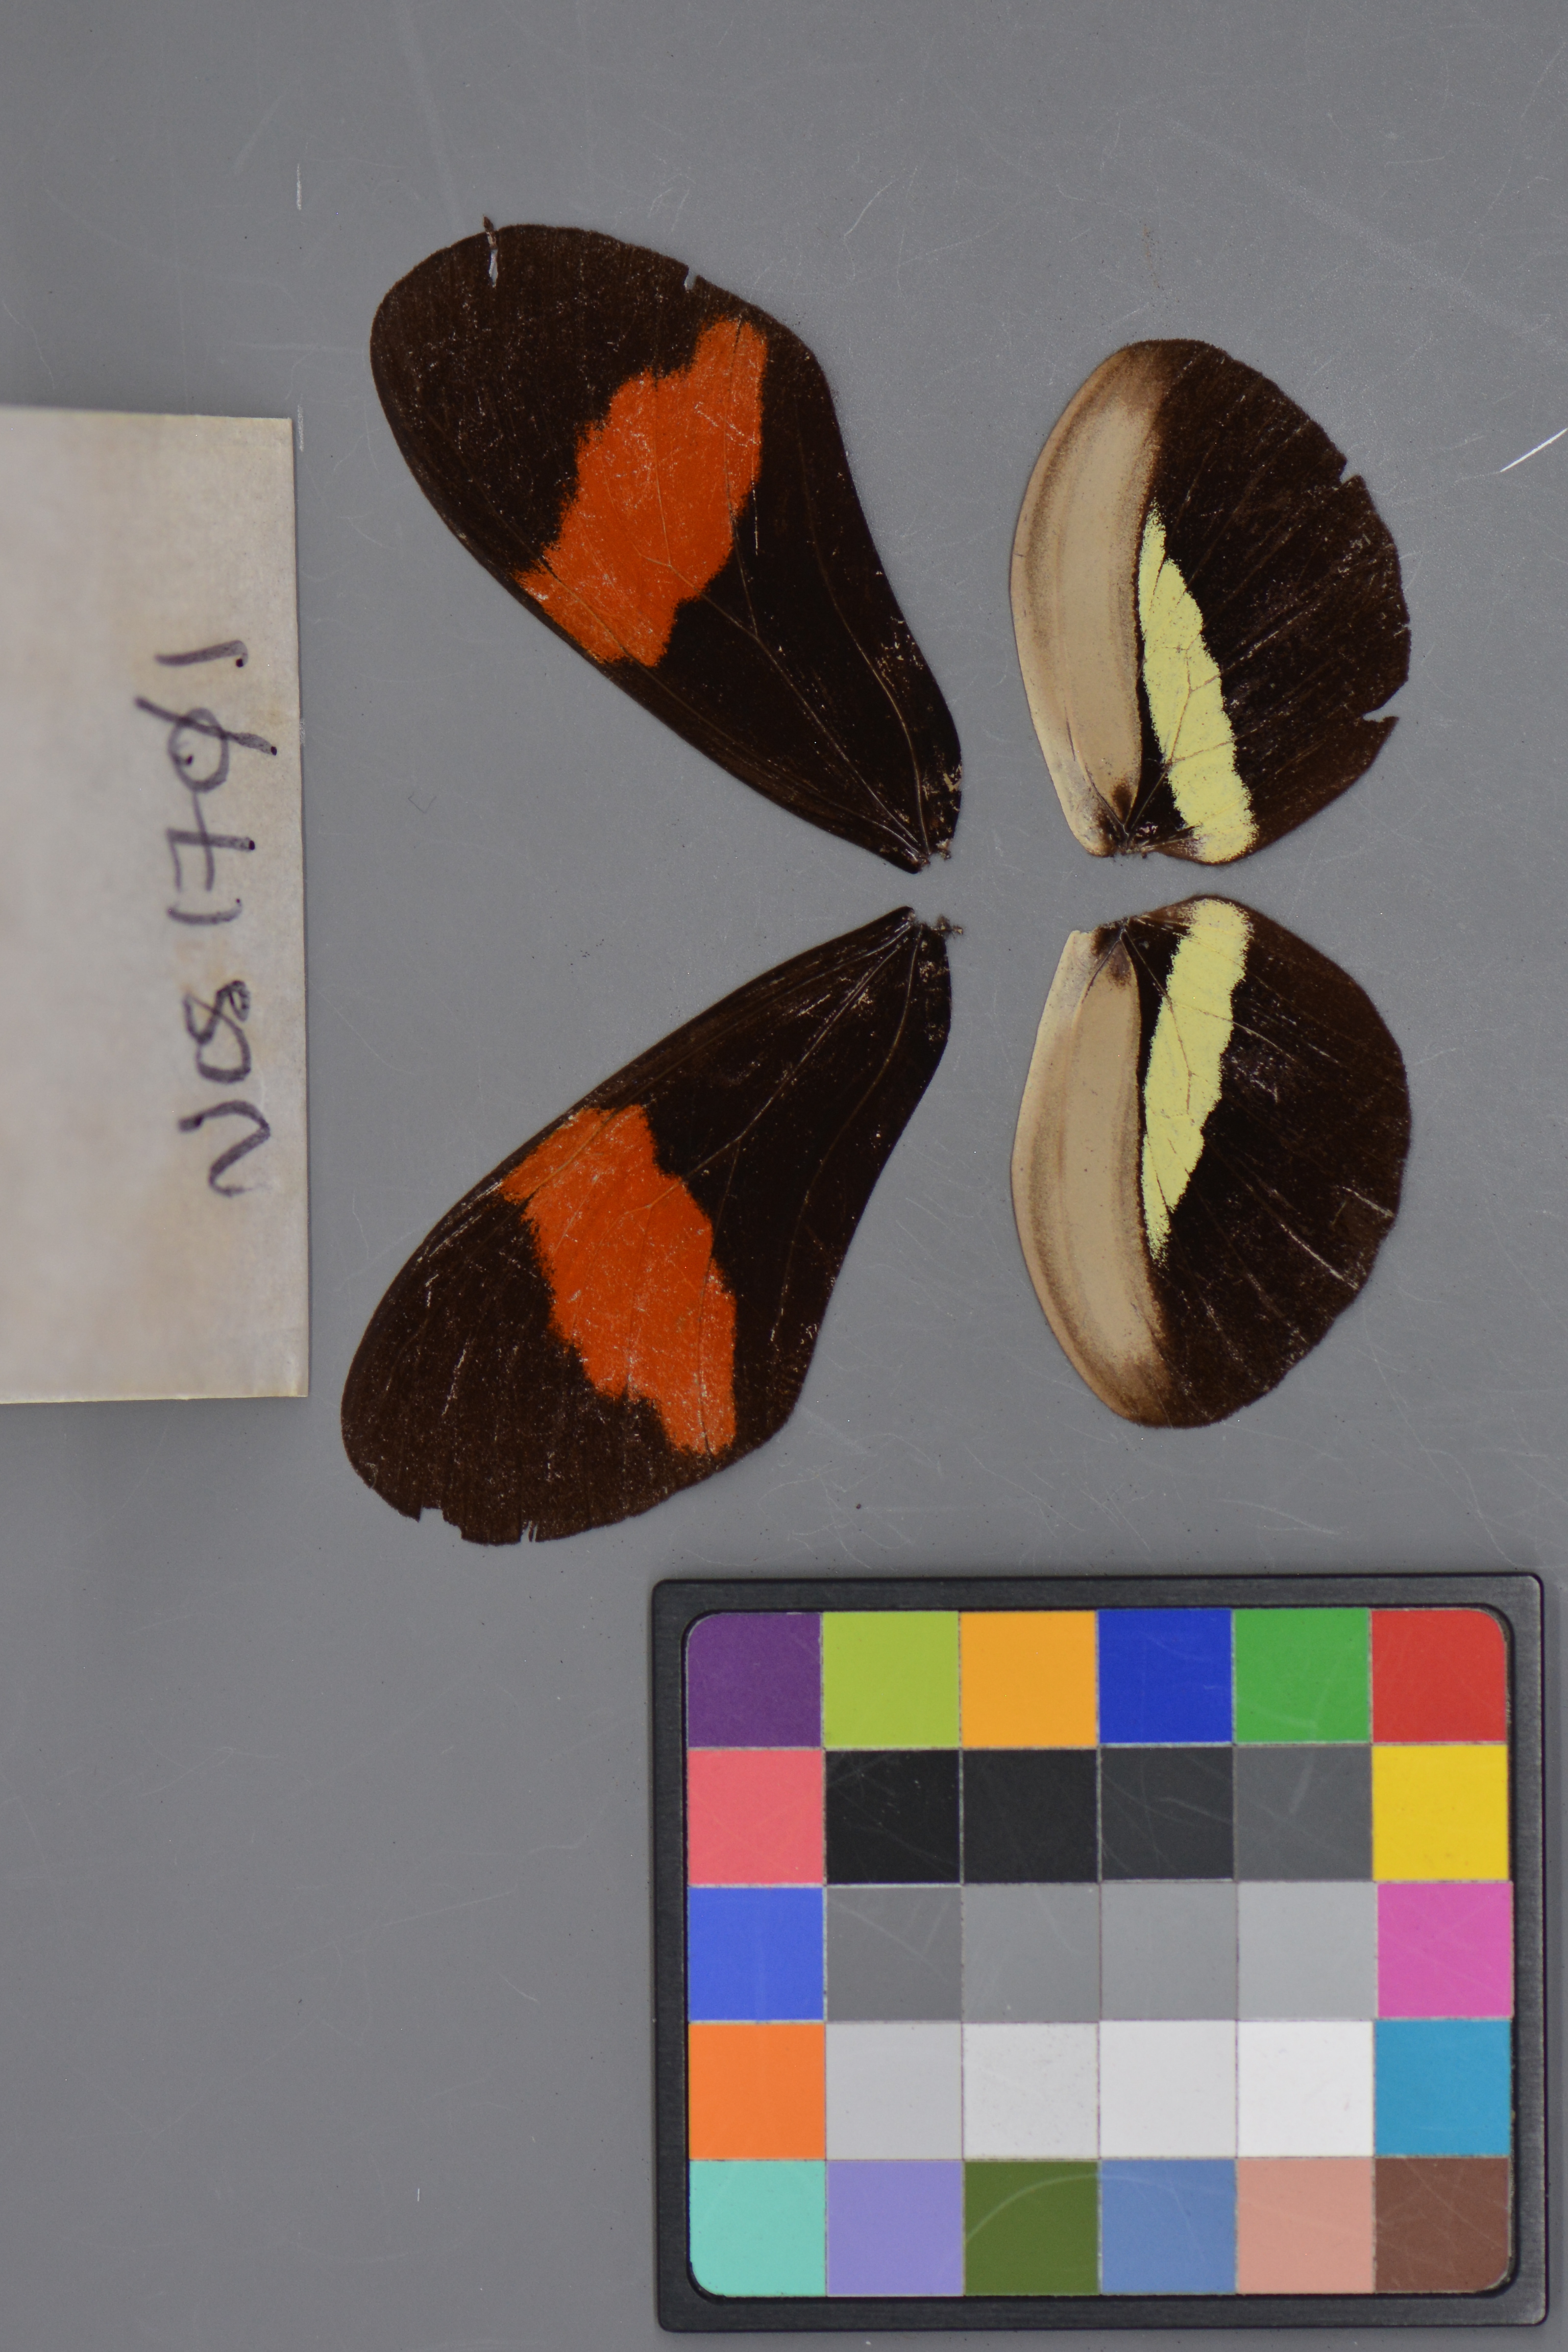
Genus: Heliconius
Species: melpomene
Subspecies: rosina
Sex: female
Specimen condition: dorsal
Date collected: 25-Oct-08